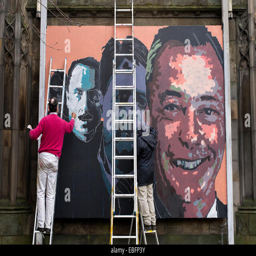
artists painting a topical mural